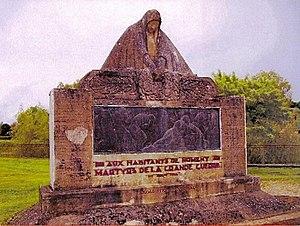
La liste des mémoriaux et cimetières militaires du département de Meurthe-et-Moselle répertorie les cimetières militaires, les mémoriaux ainsi que les stèles, plaques commémoratives et autres monuments qui honorent la mémoire des morts aux combats, des victimes de bombardements ou d’exactions de l'ennemi ainsi que celle de personnels de santé, de chefs militaires ou politiques pendant :